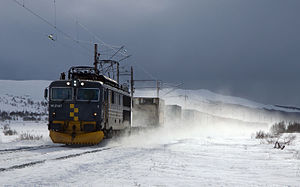
Dovrebanen
Tog på Dovrebanen.
Dovrebanen er en jernbane fra Eidsvoll over Dombås til Trondheim i Norge. Den færdige strækning blev åbnet 17. september 1921, dog under dramatiske omstændigheder. Dovrebanen er en af de mest trafikerede og lønsomme banestrækninger i NSB's rutenet.